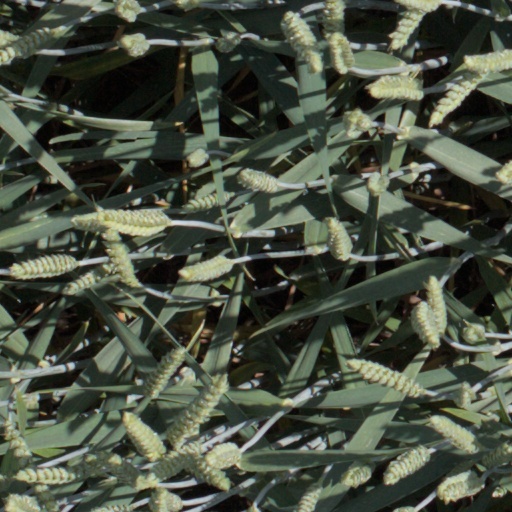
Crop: wheat